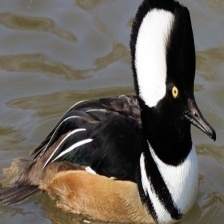
Species: HOODED MERGANSER
Scientific name: LOPHODYTES CUCULLATUS